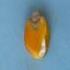
Maize quality: Bad